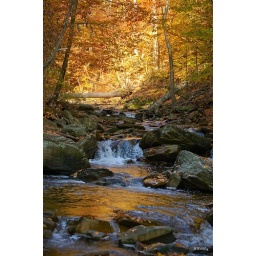
The yellow glow in the water of this shot was just something to behold